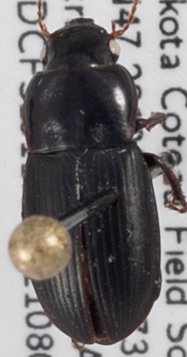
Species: Harpalus somnulentus
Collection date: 2021-08-03
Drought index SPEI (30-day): -2.09
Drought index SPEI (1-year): -2.09
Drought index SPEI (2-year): -0.9